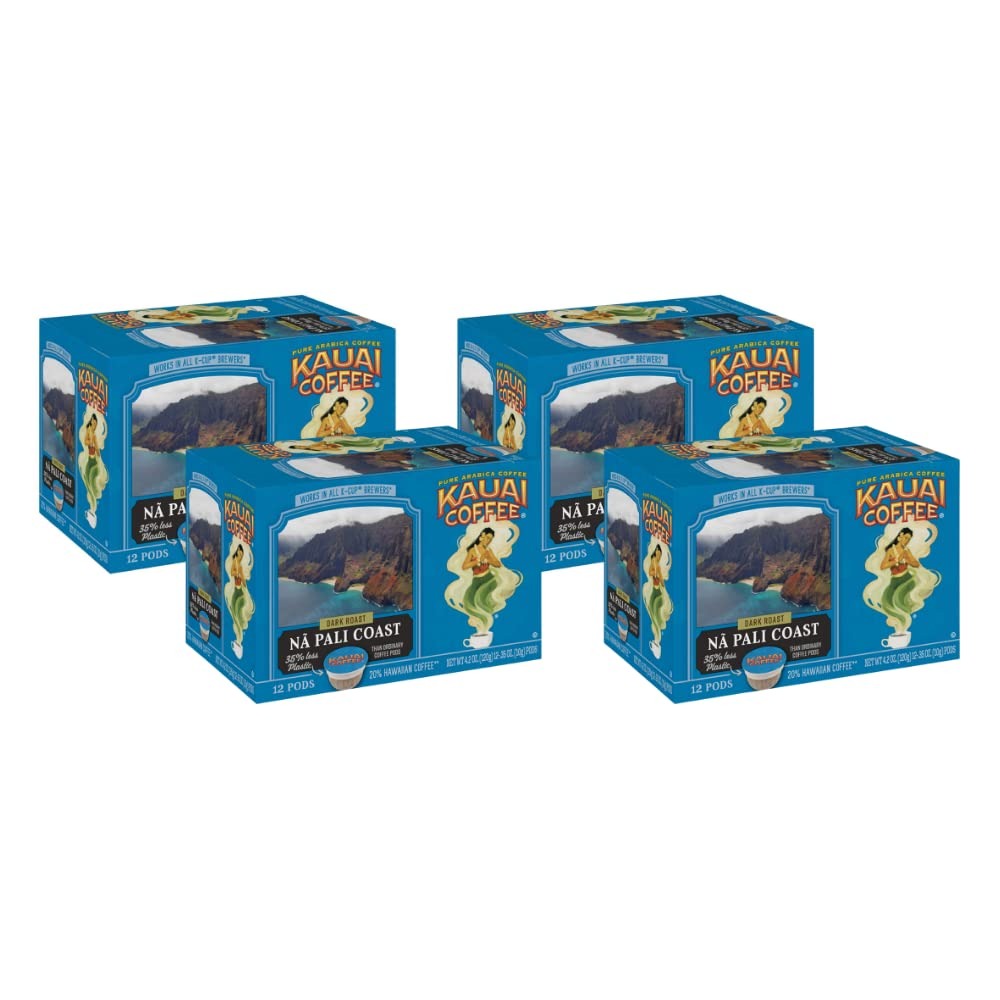
Item Name: Kauai Coffee Single-Serve Pods, Na Pali Coast Dark Roast, Compatible with all K-Cup Brewers 12 Count (Pack of 4)
Bullet Point 1: Kauai coffee features a smooth, delicious flavor and amazing aroma. Each cup is a truly satisfying experience. Packaging may Vary
Bullet Point 2: 20% HAWAIIAN HARVESTED COFFEE – Grown and harvested on the island of Kauai, our Na Pali Coast Dark Roast coffee delivers a bold, rich flavor, with a vivid aroma of nutty notes and sweet chocolate overtones
Bullet Point 3: ENVIRONMENT FRIENDLY – Our single-serve pods use 35% less plastic than ordinary pods
Bullet Point 4: Compatible with all K-CUP brewers.
Bullet Point 5: HAWAII’S LARGEST COFFEE GROWER – Kauai Coffee Company is Hawaii’s largest coffee grower. With about 4 million coffee trees grown on 3,100 acres – a true Hawaiian coffee estate
Product Description: One sip of our Kauai single-serve dark roast coffee and you’re instantly transported to paradise! Na Pali Coast Dark Roast is a premium coffee, featuring a smooth, delicious flavor and amazing aroma. The dark roast style delivers a bold, rich flavor with a vivid aroma of nutty notes and sweet chocolate overtones.
Value: 48.0
Unit: Count

Price: 36.99